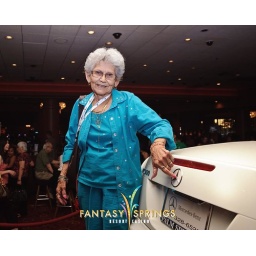
Isabel G. from Thermal, CA drove home in this new car courtesy of Fantasy Springs Resort Casino.